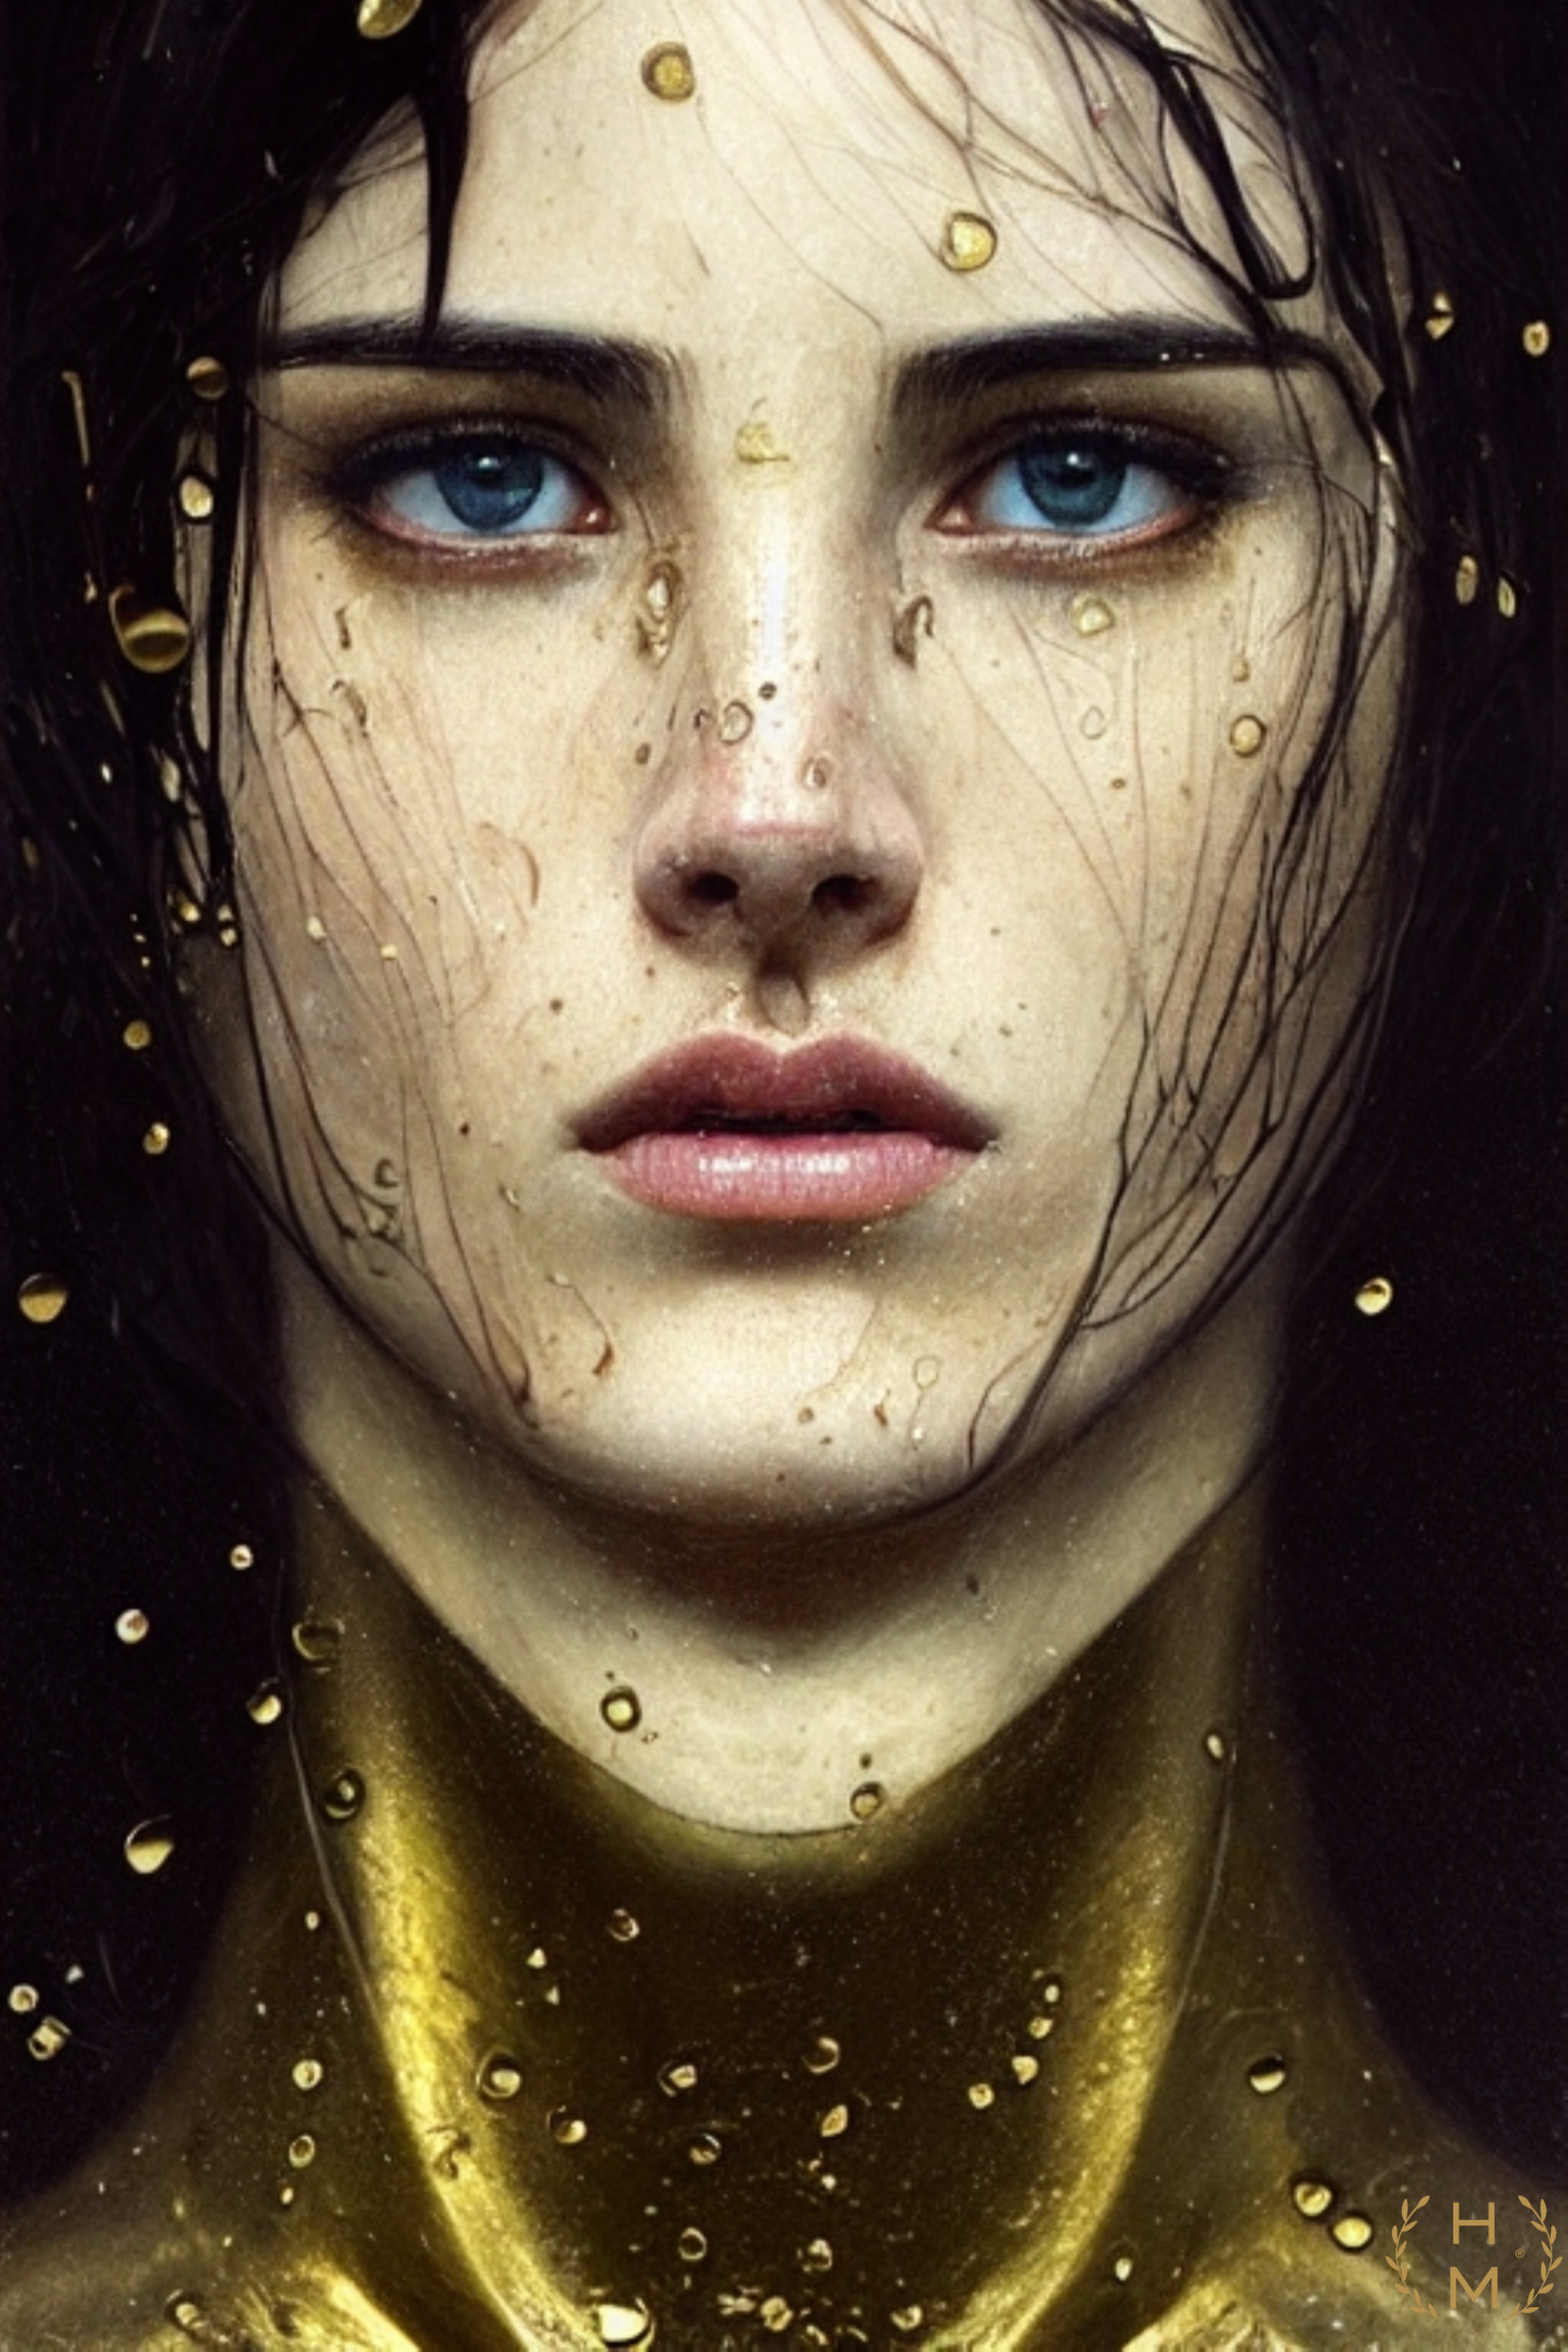
painting, art, artist, artwork, drawing, contemporary art, photography, illustration, paint, love, design, sketch, fine art, abstract art, creative, abstract, acrylic painting, nature, watercolor, art gallery, oil painting, gallery, modern art, abstract painting, digital art, contemporary painting, art collector, style, girl, woman, fashion, mort, nose, head, lip, eyebrow, eye, eyelash, mouth, liquid, flash photography, jaw, iris, black hair, cg artwork, self portrait, close up, darkness, bangs, visual arts, circle, graphics, fictional character, graphic design, portrait photography, People in nature, flesh, fiction, portrait, font, glass, reflection, symmetry